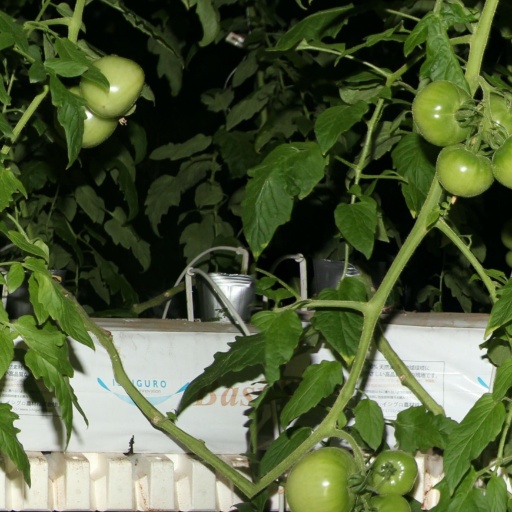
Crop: tomato